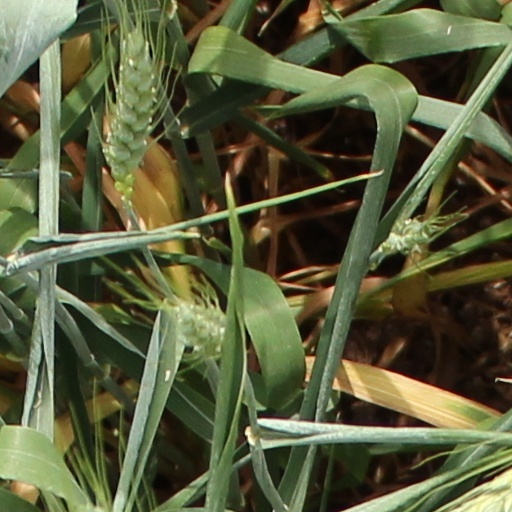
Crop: wheat